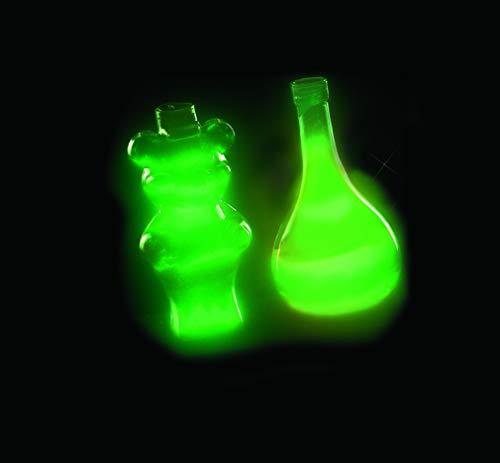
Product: AMAV Sand Art Glitter & Glow Activity Kit - DIY Make Your Own Beautiful Colorful Sand Art in Bottle
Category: Toys & Games | Arts & Crafts | Craft Kits | Sand Art
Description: Beautiful Sand art create beautiful sand art with this great arts and crafts DIY kit by Amav.
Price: $11.99
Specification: ProductDimensions:2.9x14x10inches|ItemWeight:1.72pounds|ShippingWeight:2.5pounds(Viewshippingratesandpolicies)|DomesticShipping:ItemcanbeshippedwithinU.S.|InternationalShipping:ThisitemcanbeshippedtoselectcountriesoutsideoftheU.S.LearnMore|ASIN:B0048ELGCK|Itemmodelnumber:3212|Manufacturerrecommendedage:5-9years|Discontinuedbymanufacturer:Yes